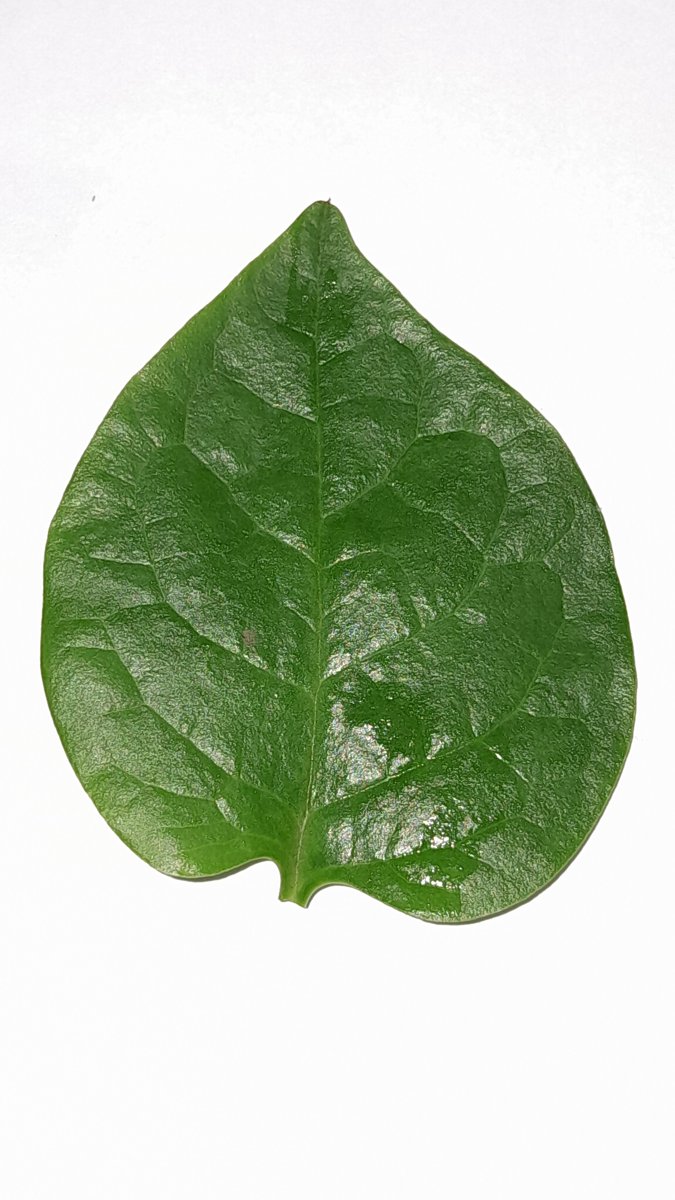
Label: Healthy-Leaf